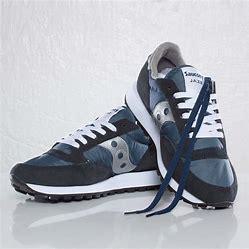
Brand: Saucony
Model: Jazz 81